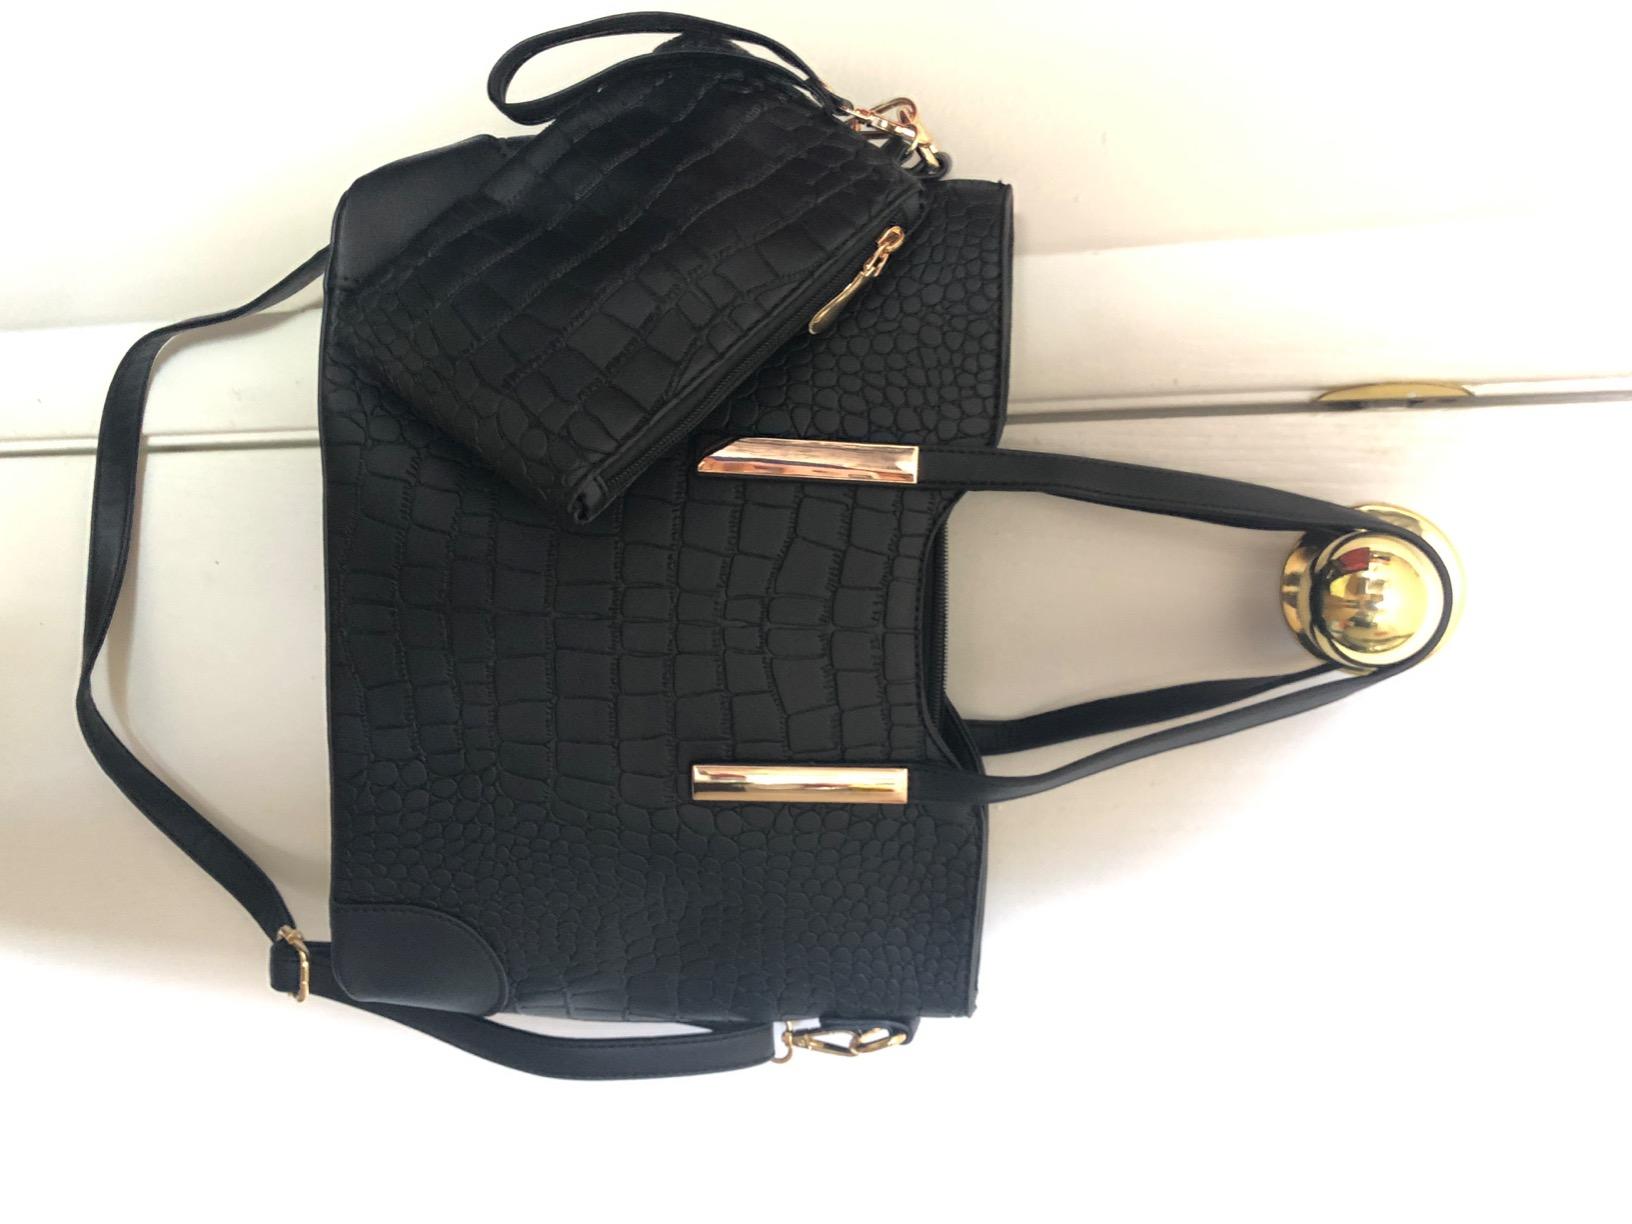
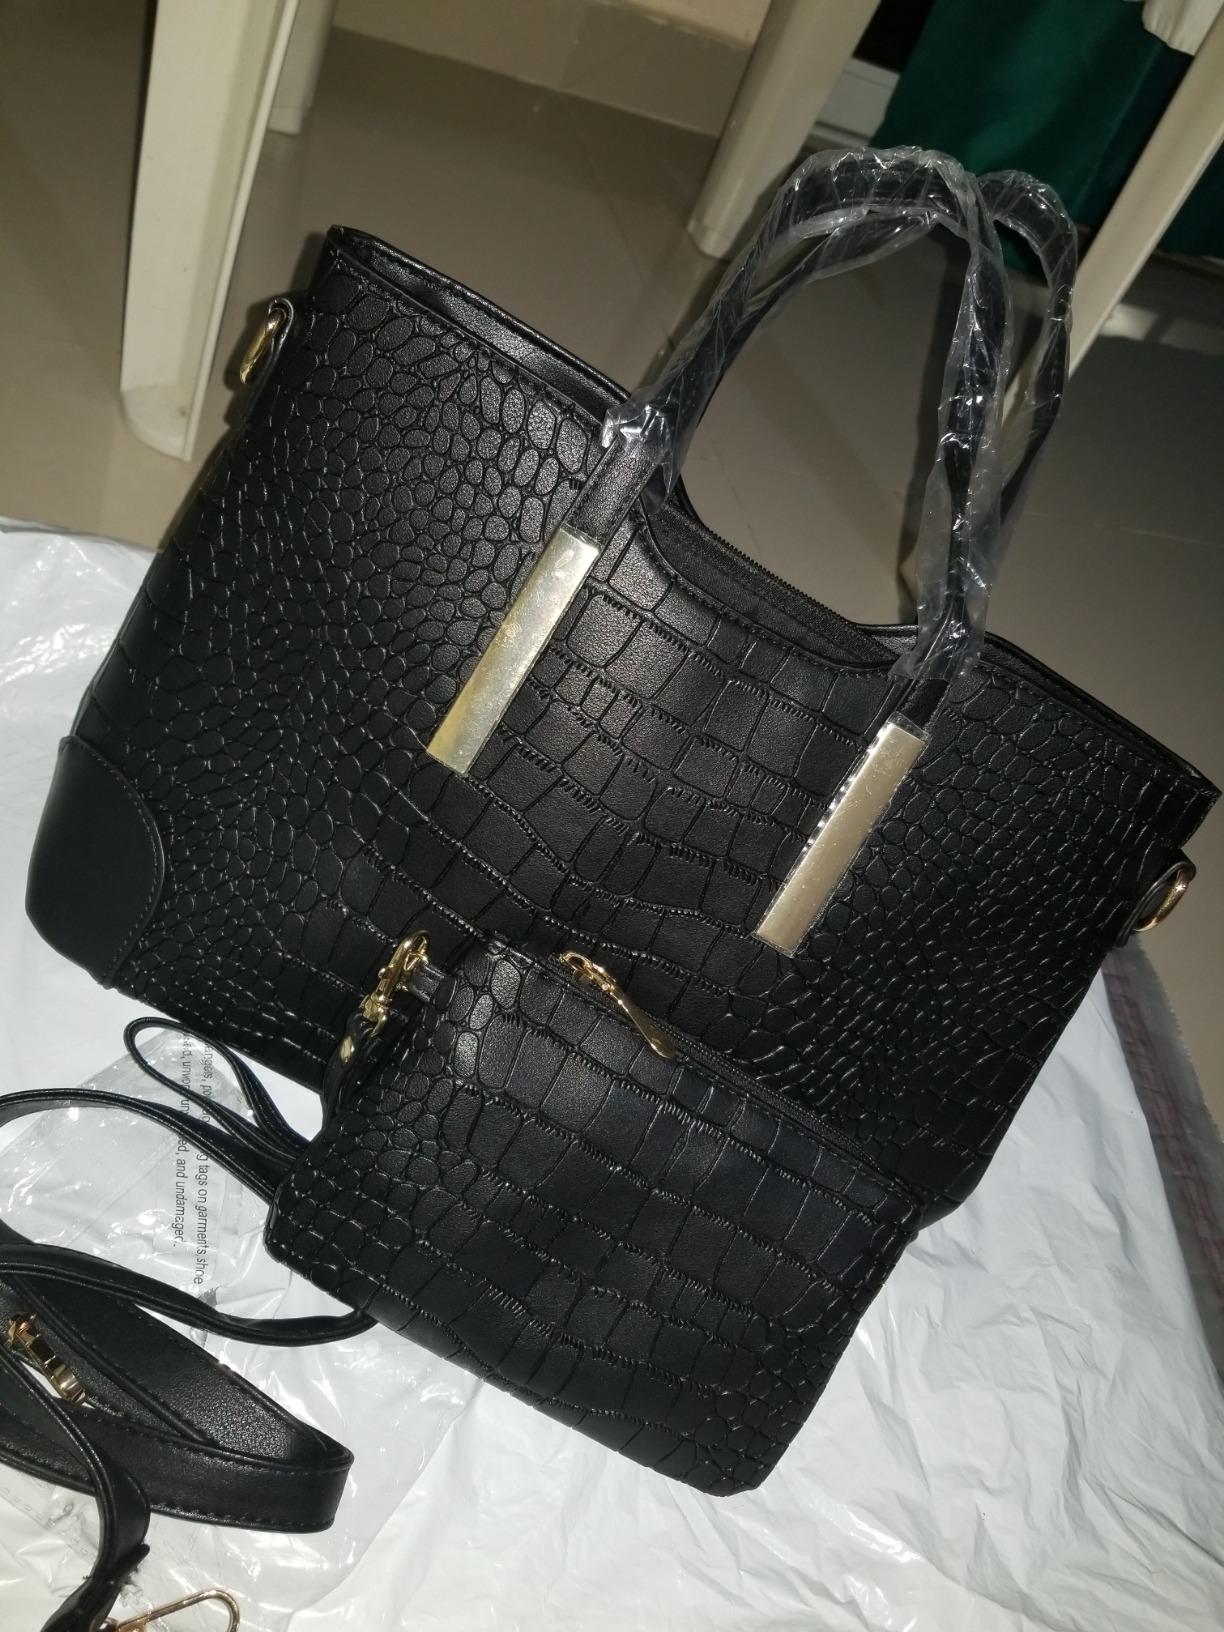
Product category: accessories_handbag
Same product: yes